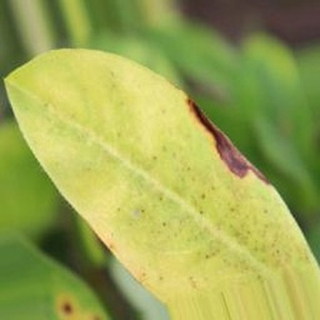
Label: groundnut_nutrition_deficiency